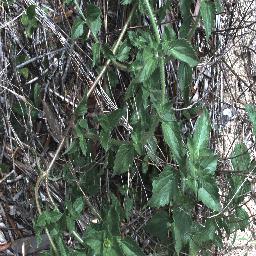
Label: siam_weed